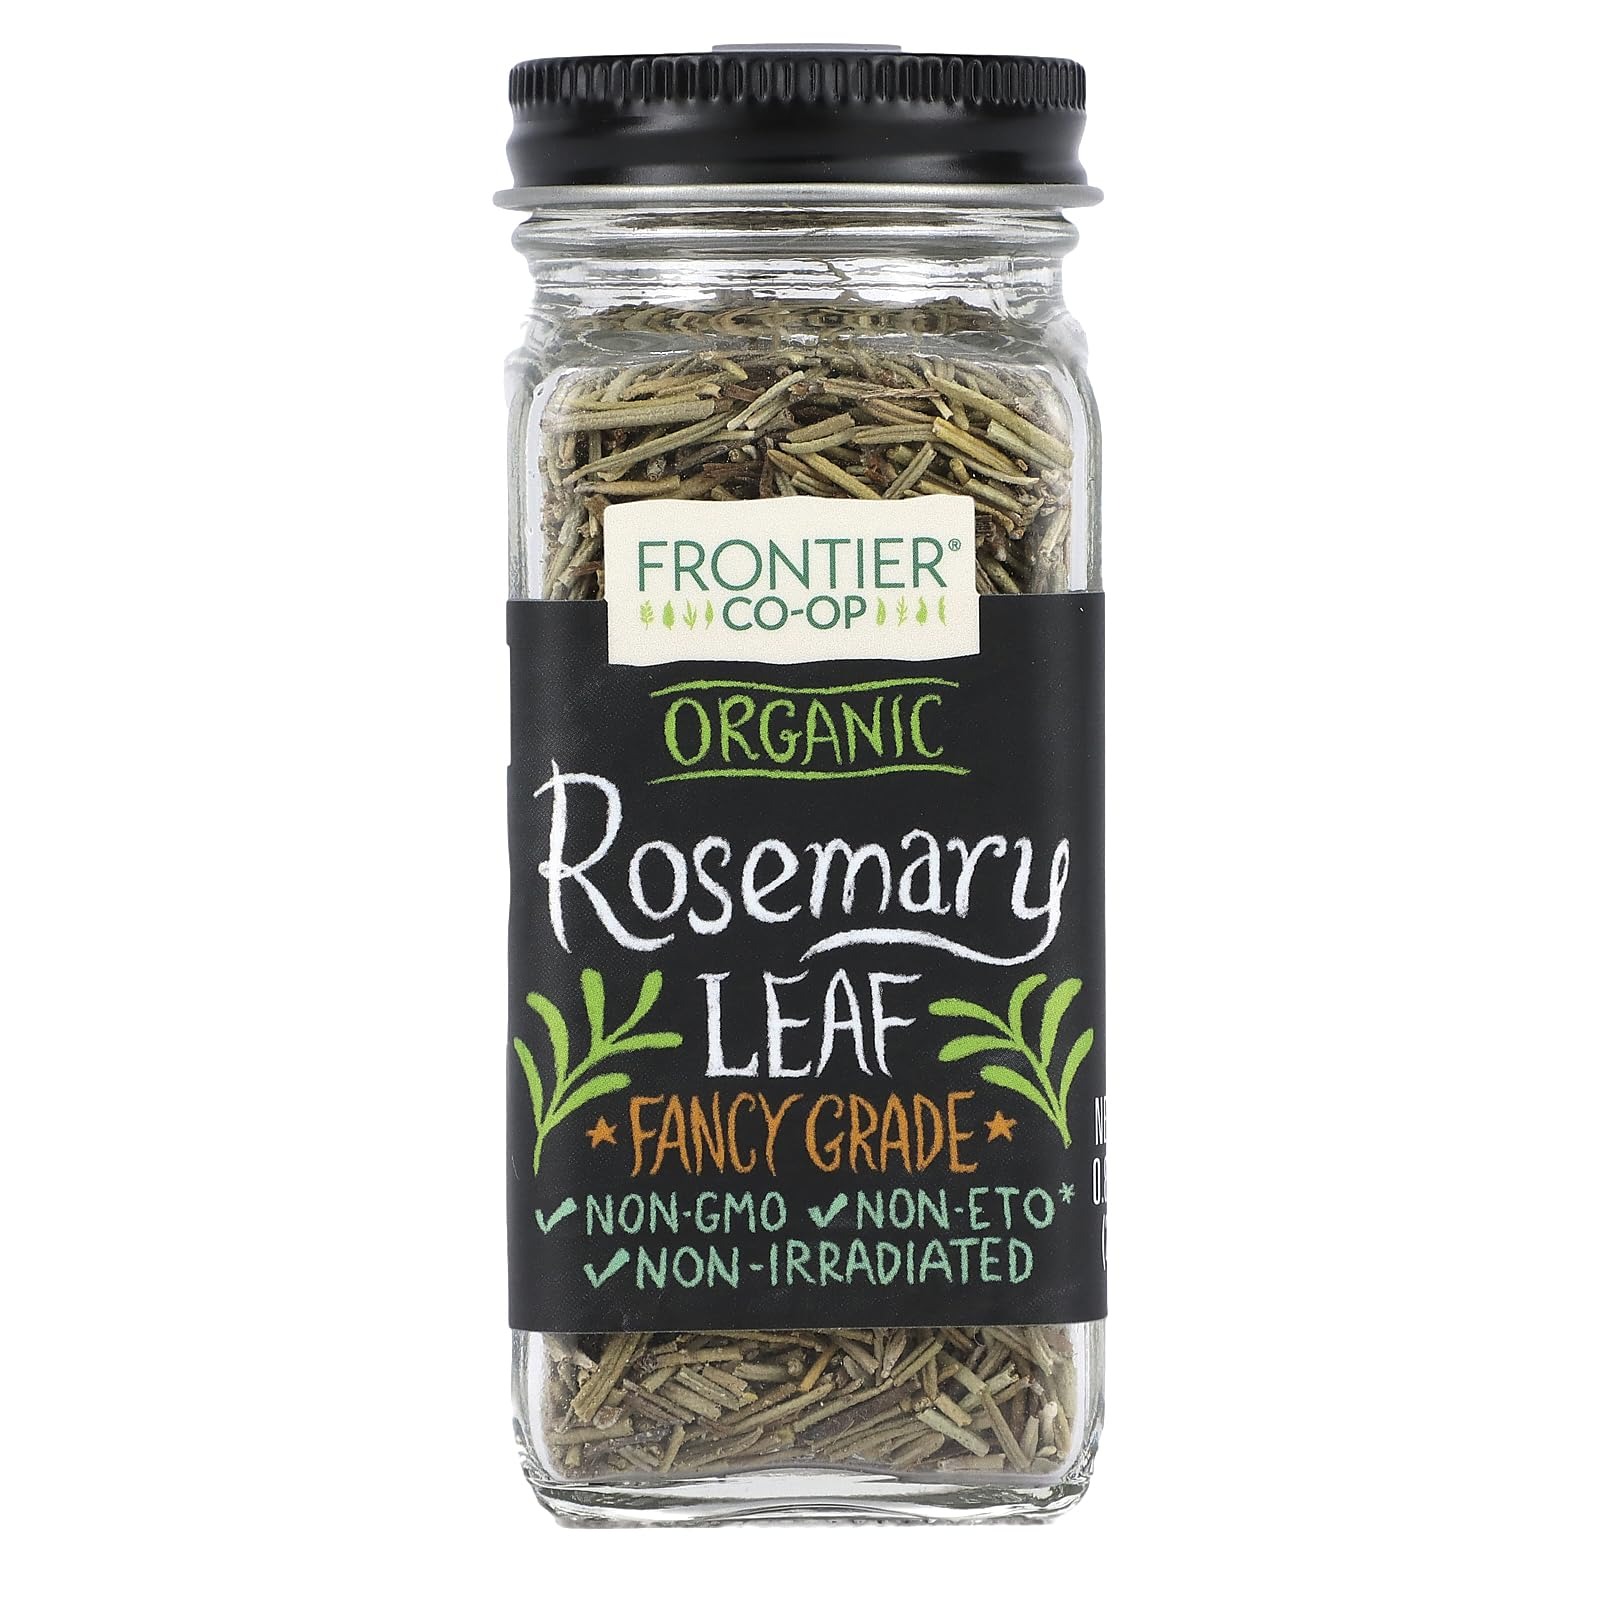
Item Name: Frontier Co-op Organic Whole Rosemary Leaf, 0.85 Ounce Bottle, Pungent, Herbaceous, Fresh Earthy Taste & Aroma, Kosher
Bullet Point 1: Rosemary - Frontier Co-op Organic Rosemary Leaf Whole is a premium, aromatic herb harvested with care to preserve its full flavor. This organic rosemary has a sharp, earthy profile that enhances a variety of dishes.
Bullet Point 2: Best Uses - Perfect for Mediterranean and Italian recipes, rosemary complements roasted meats, bread, and stews. Its fresh, fragrant flavor also pairs well with potatoes, vegetable dishes, and tomato sauces.
Bullet Point 3: Crafted for quality and packaged with care - Frontier Co-op spices deliver bold flavor while supporting ethical sourcing and sustainable farming practices.
Bullet Point 4: Committed to people & planet - Our sustainable sourcing programs start with a commitment and investment in our growers. Through mutually beneficial partnerships, we source our ingredients ethically and responsibly.
Bullet Point 5: About us - We are Frontier Co-op, a global leader in natural and organic products. As an ethically committed herb and spice company, we are united by our mission to put people and planet before profits.
Value: 0.85
Unit: Ounce

Price: 5.19